Smoked meat

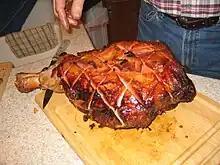
Country ham

Bacon originated with "petaso", a Roman version of what is now called bacon. The etymology of the word "bacon" has four possibilities; the Franceis word "bacon", the Althochdeutsch word "bahho", the Old Low Franconian word "baken", and the Common Germanic word "bakkon". John Harris of Calne, England, was the first to commercialize production of bacon in the 1770s. Bacon is primarily pork, depending on the type; it can come from the belly, back, loin or side. The preparation of bacon varies by type, but most involve curing and smoking. Some of the types of bacon include American ( side bacon or streaky bacon), buckboard (shoulder bacon), Canadian (back bacon), British and Irish (rasher), Australian (middle bacon), Italian (pancetta), Hungarian (szalonna), German (speck), Japanese (beikon), and Slovakian (oravská). Bacon can also be produced from beef, lamb, and wild game.